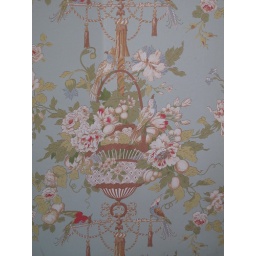
Hidden Mickey in the wall paper